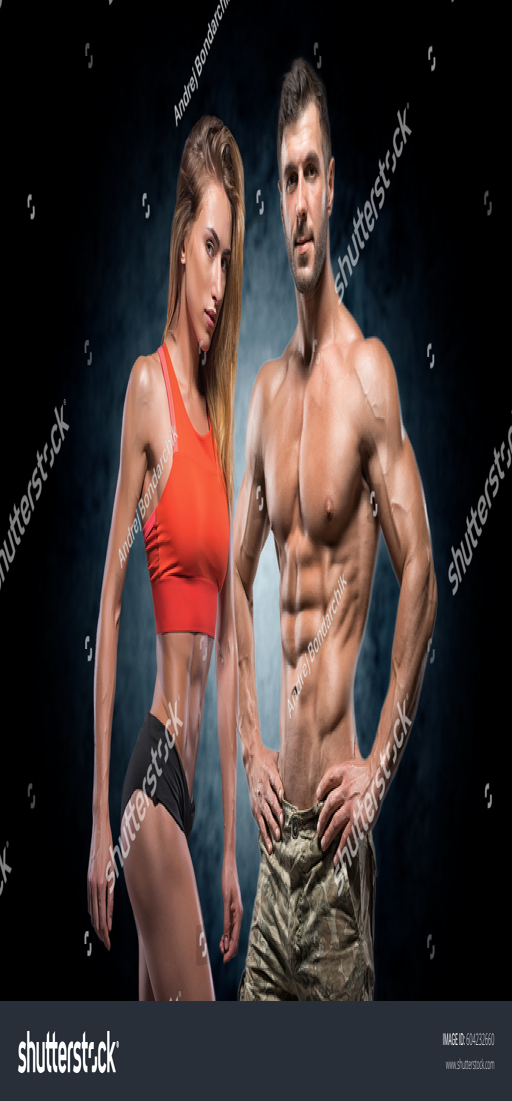
man and woman on a dark background .